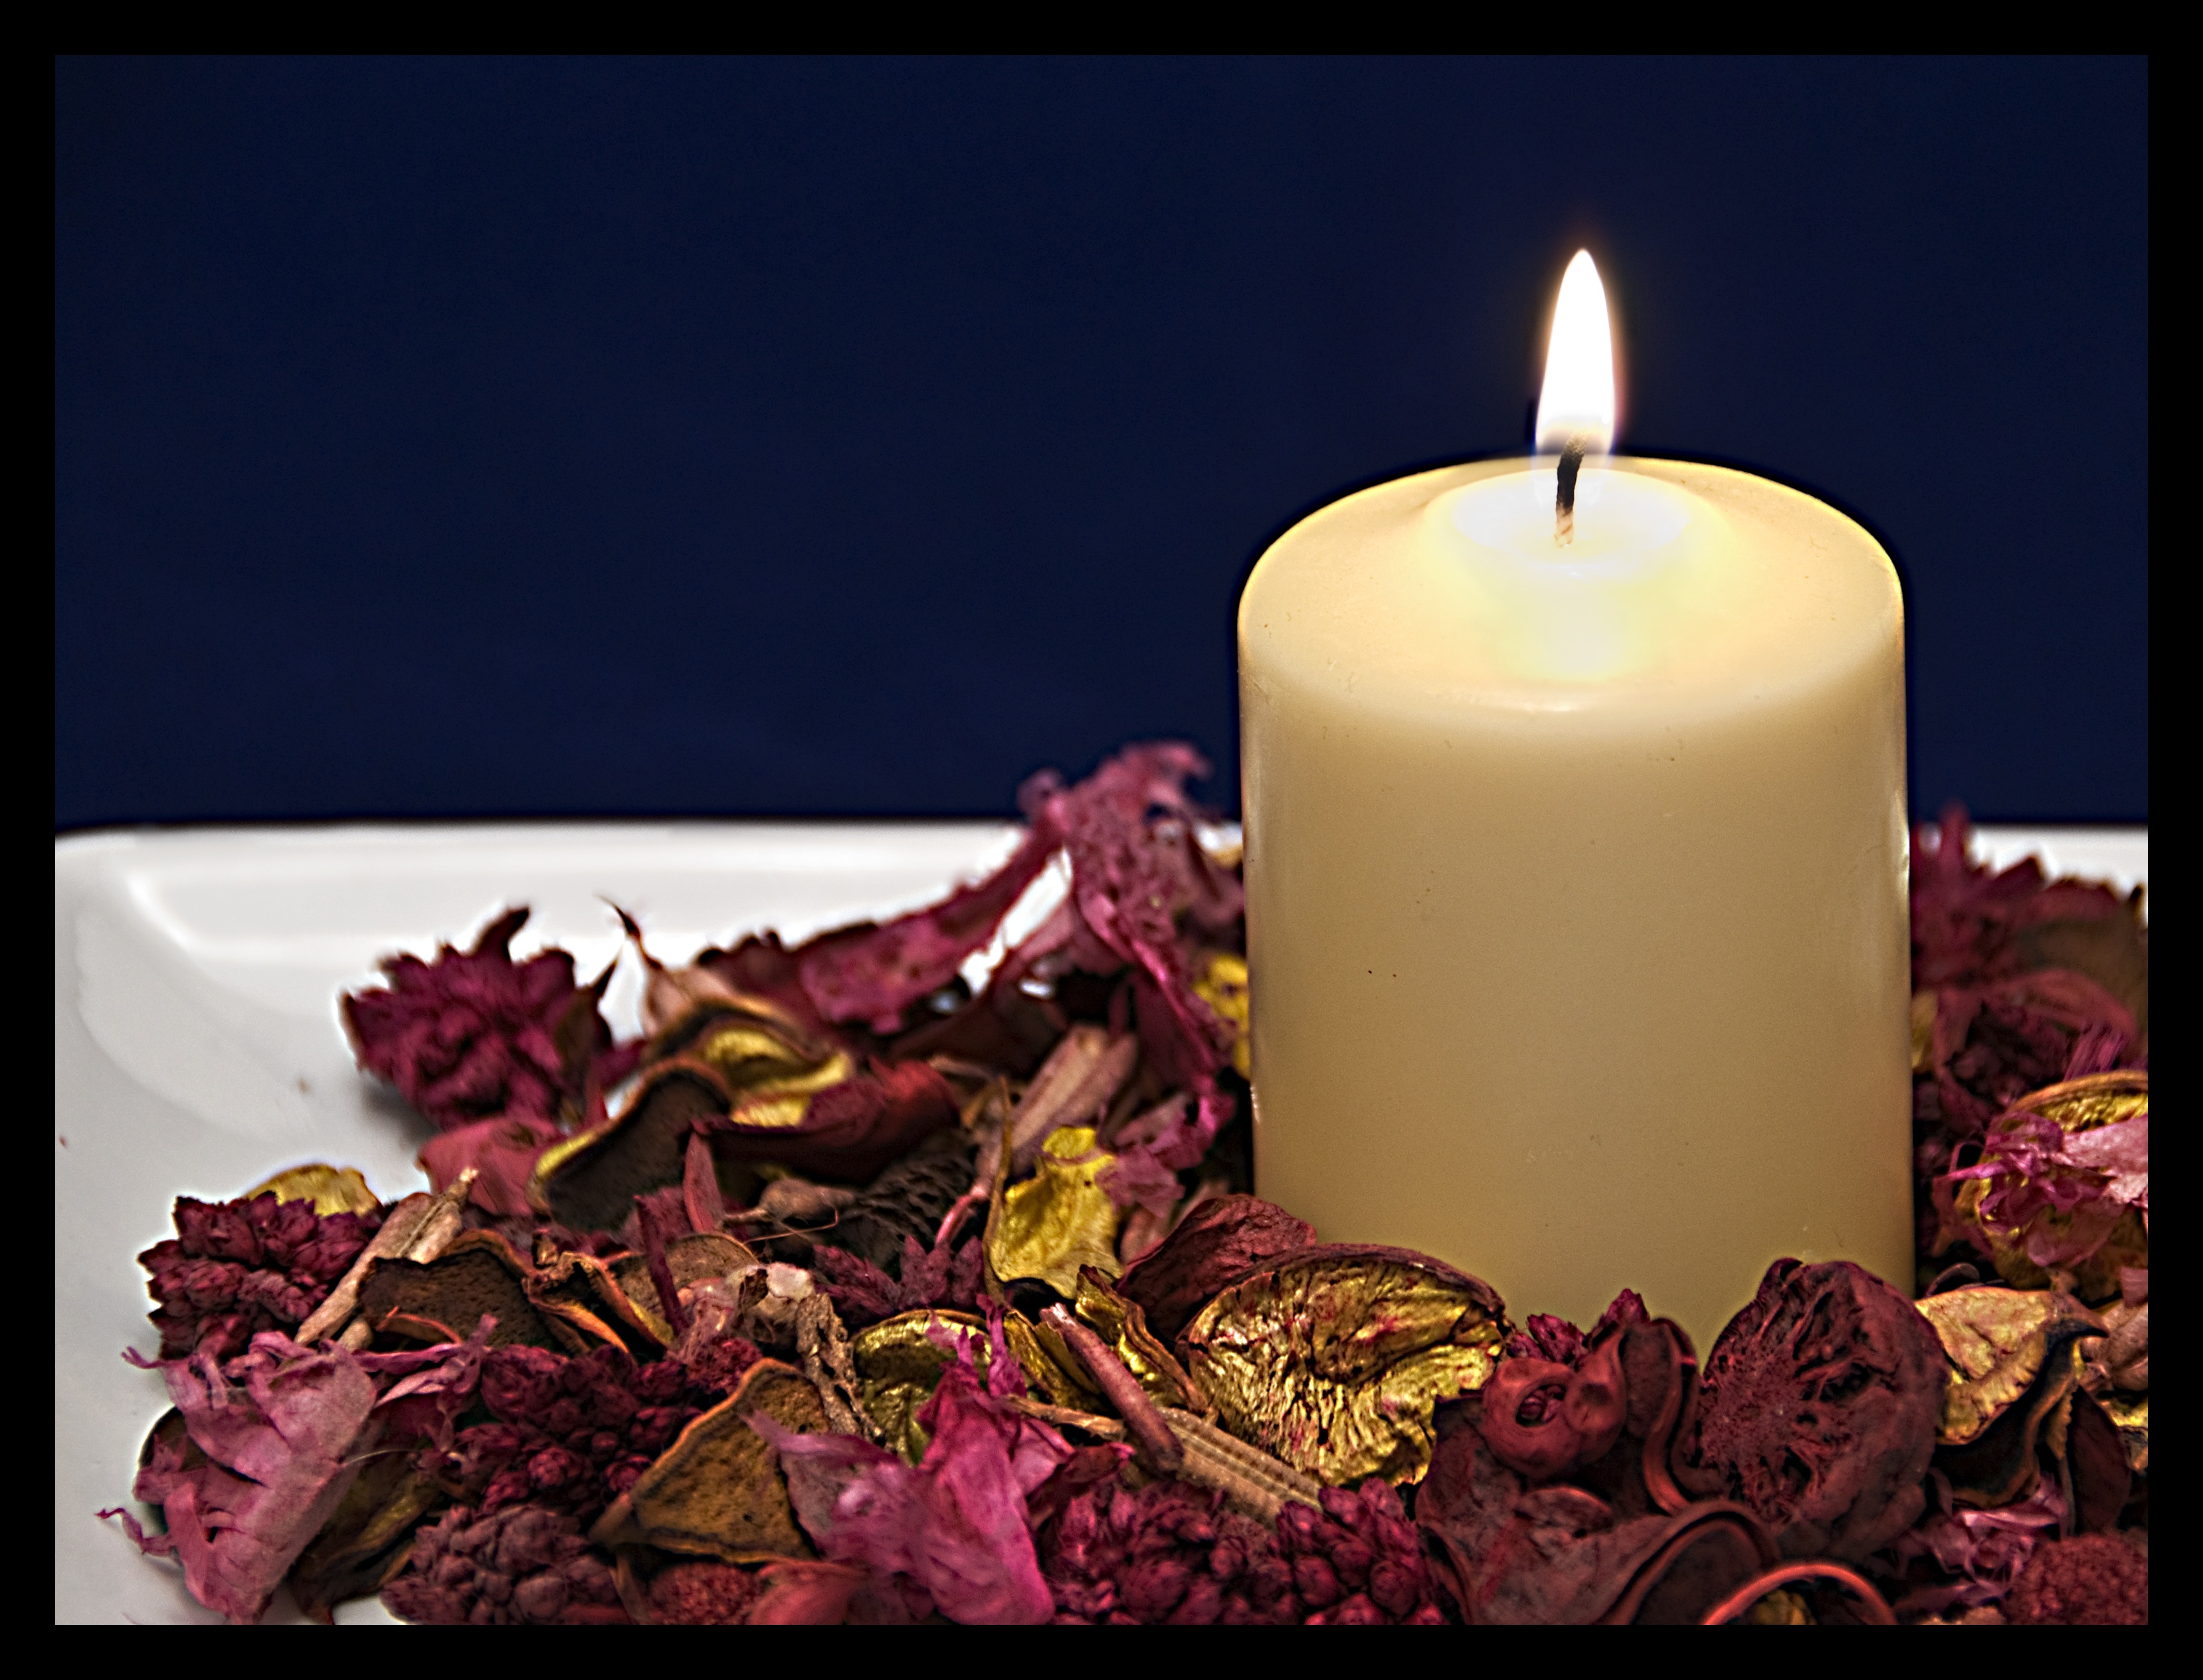
light, flower, petal, candle, lighting, decor, still life, candles